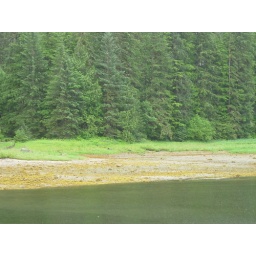
There's a brown bear in there somewhere.